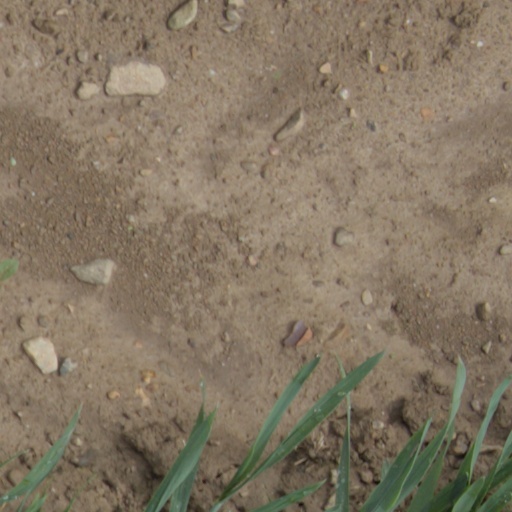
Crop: wheat